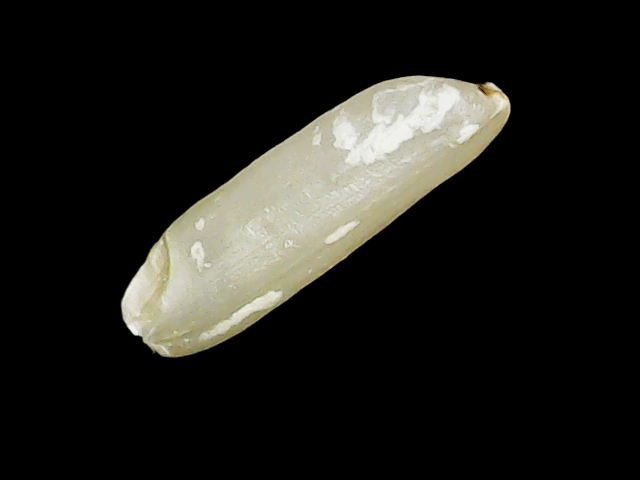
Rice variety: Binadhan14